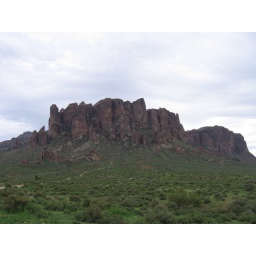
flatiron mountain - view from near where i parked the car